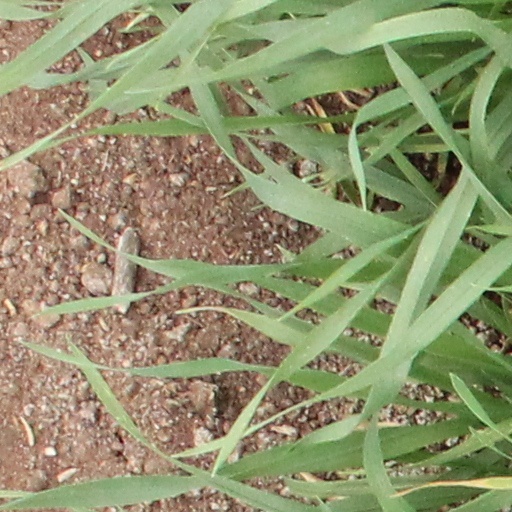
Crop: wheat